Eurasian blackcap

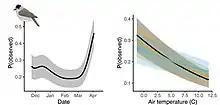
Left graph shows likelihood of individual blackcaps being seen in a garden plotted against date, right graph shows likelihood plotted against air temperature.

The continental breeding range of the blackcap lies between the 14–30° July isotherms, and is occupied by the nominate subspecies, the other forms being restricted to islands or fringe areas in the Caucasus and eastern Iberia. Birds on the Mediterranean and Atlantic islands and in the milder west and south of the main Eurasian distribution often winter within the nesting range, but populations elsewhere are migratory. The blackcap is a leap-frog migrant; birds from the north of the breeding range travel furthest south, whereas Mediterranean breeders move much shorter distances. The wintering areas overlap with the breeding range, but also include extensive areas in West Africa, East Africa south to Lake Malawi, and further north in Ethiopia, South Sudan and Eritrea. The large majority of birds wintering in eastern Africa are of the southwest Asian race, "S. a. dammholzi".